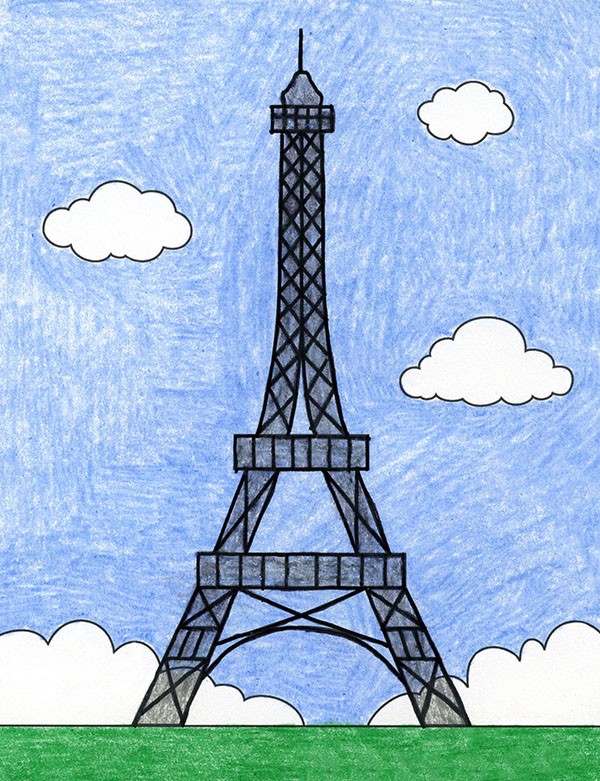
Landmark: Eiffel Tower